S6 (classification)

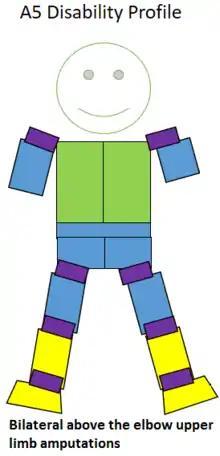
Type of amputation for an A5 classified sportsperson.

ISOD amputee A5 swimmers may be found in this class. Because their legs are their greatest strength, they modify their entry into the water to take advantage of this. Compared to able bodied swimmers, swimmers in this class have a shorter stroke length and increased stroke rate.